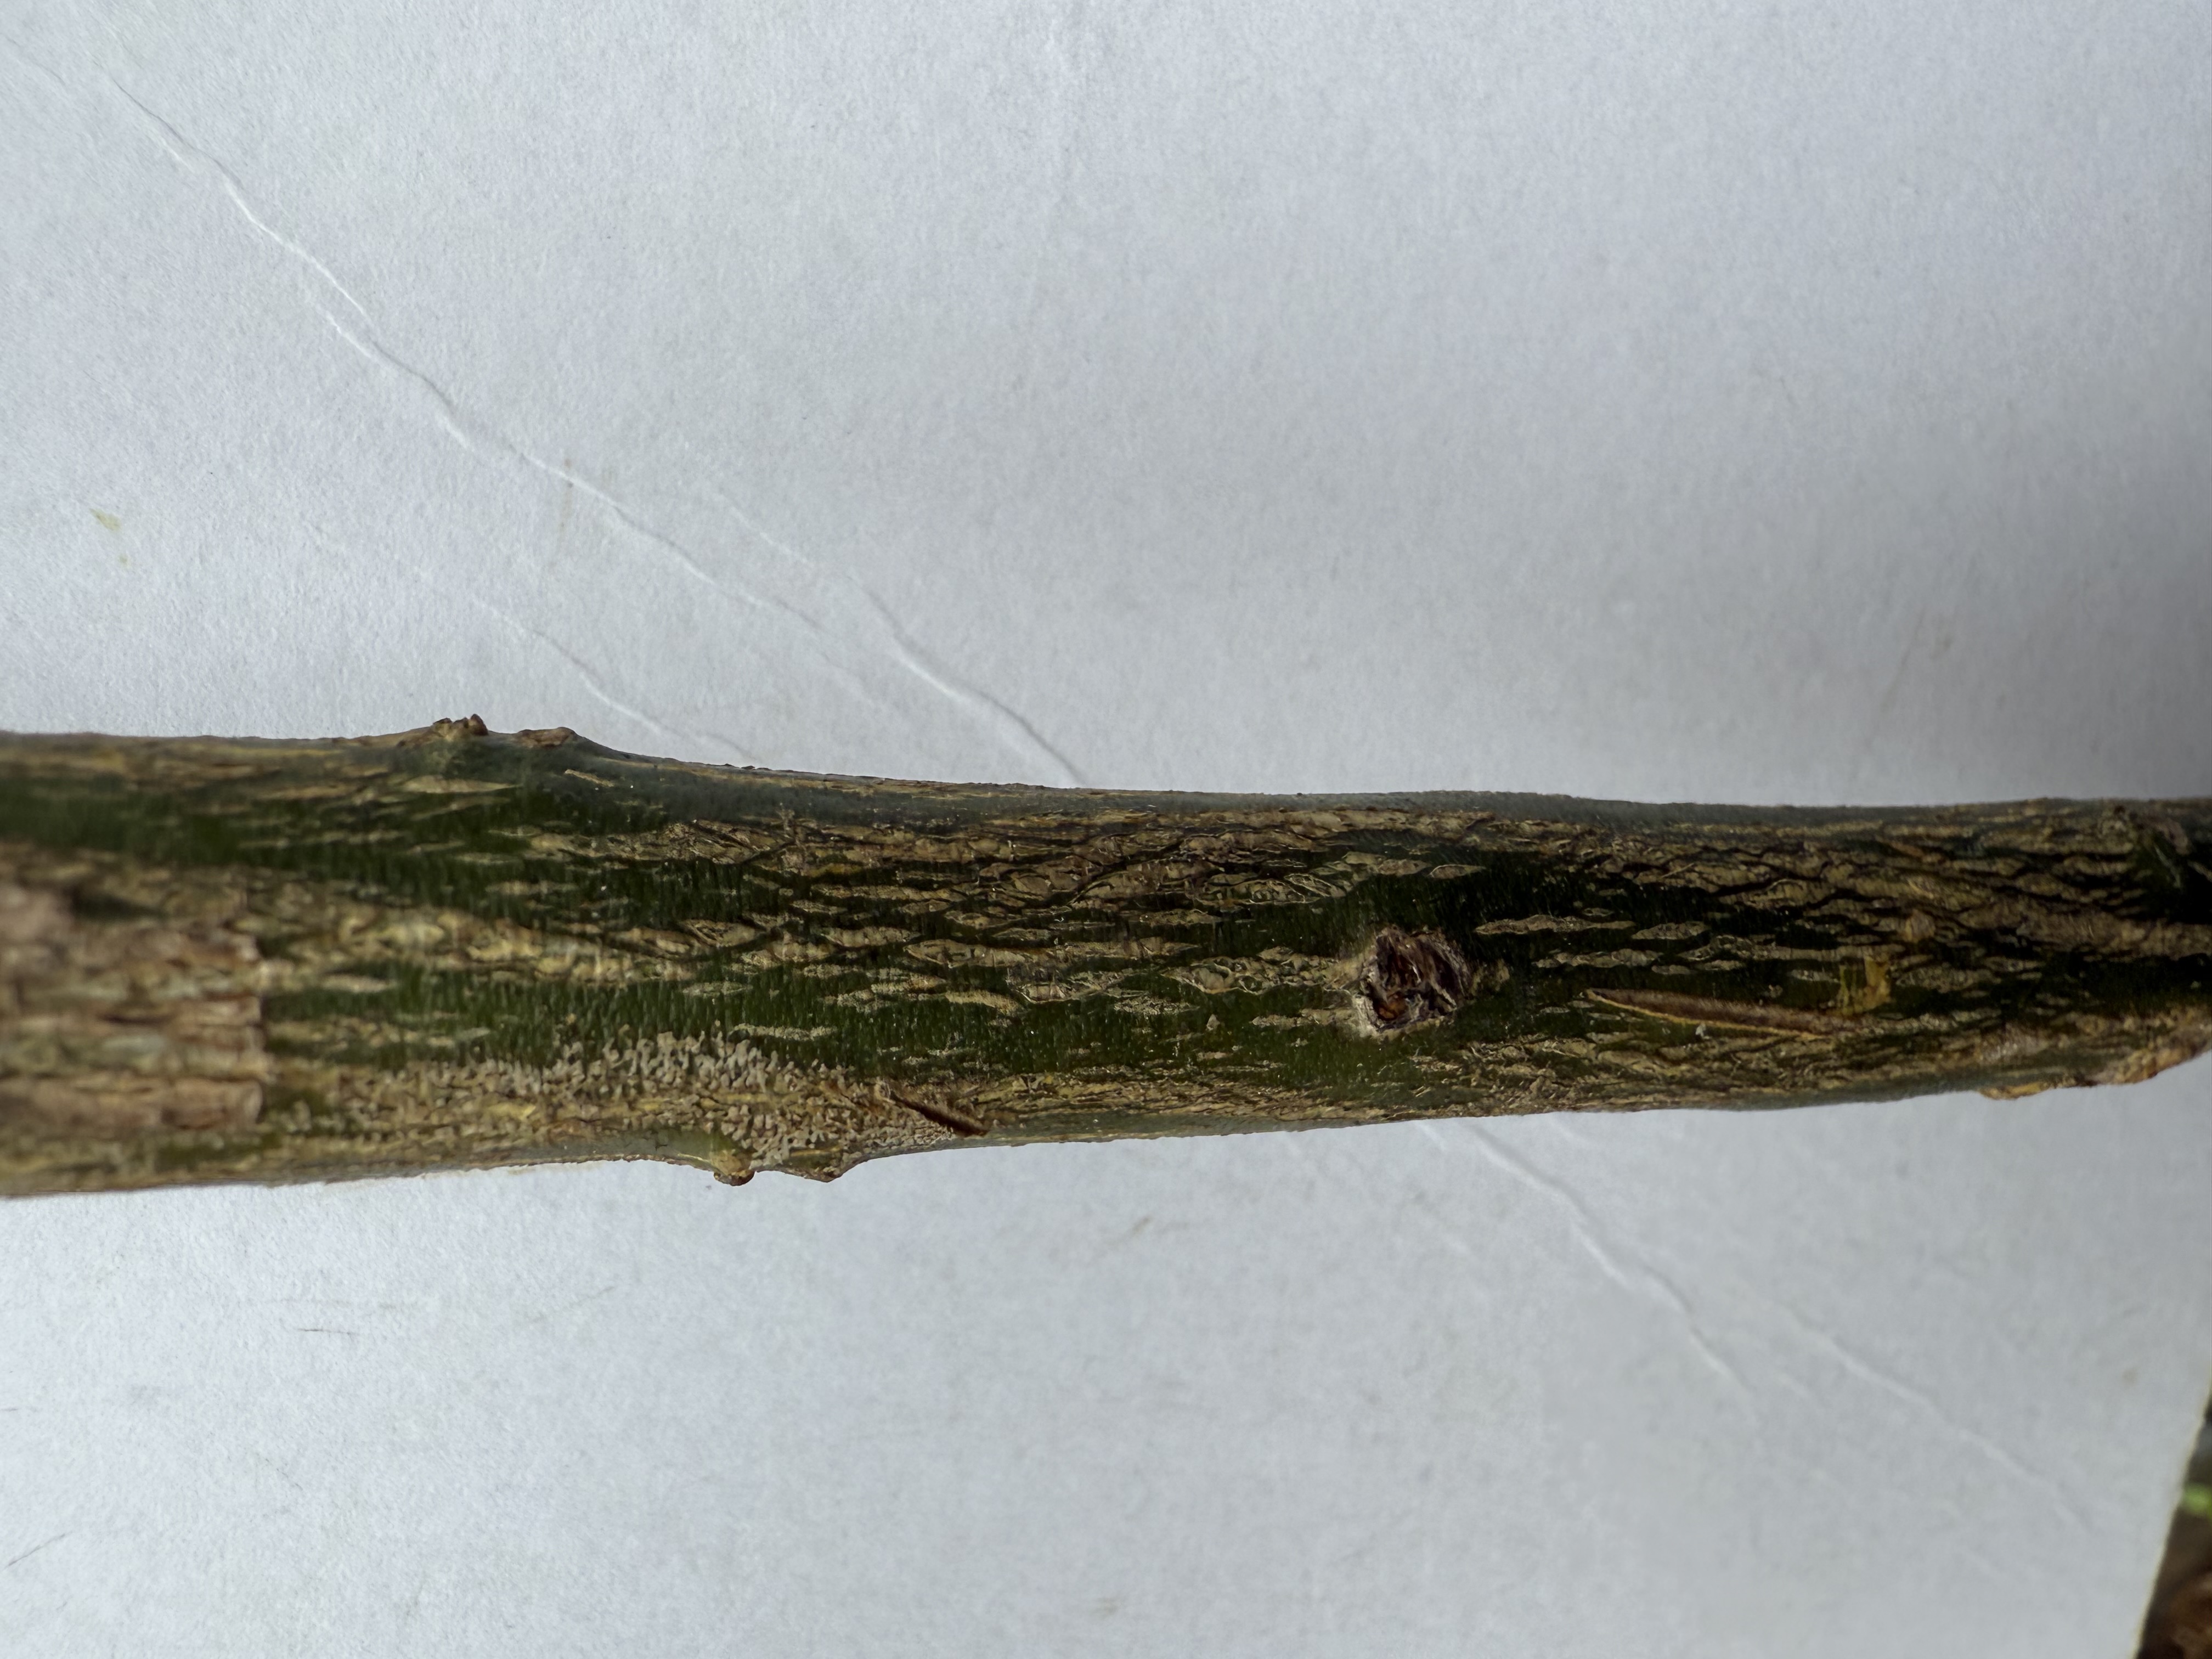
Variety: Kumquat